Bachelor in Paradise (American TV series) season 6

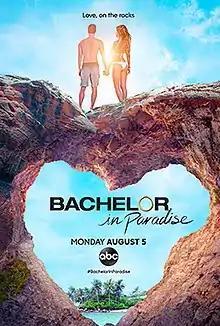
Promotional poster

The sixth season of "Bachelor in Paradise" premiered on August 5, 2019. Chris Harrison reprises his role from "The Bachelor" and "The Bachelorette" as the host of the show.